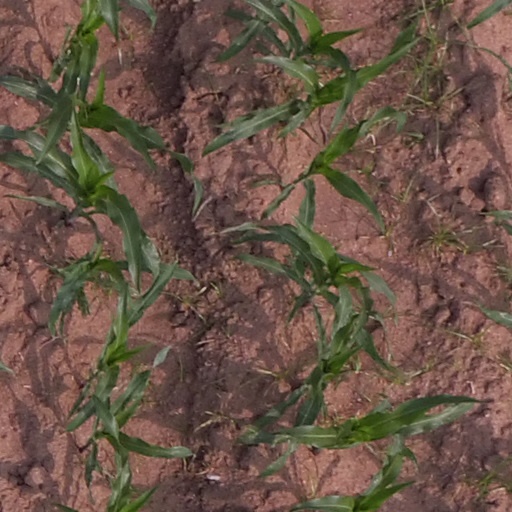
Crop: maize; corn